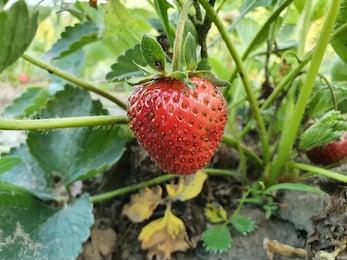
Label: Strawberry